Buffalo Presbyterian Church (Lewisburg, Pennsylvania)

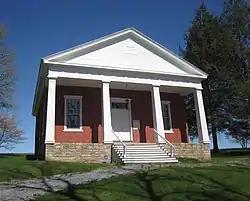
Buffalo Presbyterian Church, April 2012

Buffalo Presbyterian Church is a historic Presbyterian church located at Buffalo Township, Union County, Pennsylvania. It was built in 1846, and is a one-story, brick and wood-frame building, three bays wide and four bays deep. It features a full-width portico supported by four square columns.